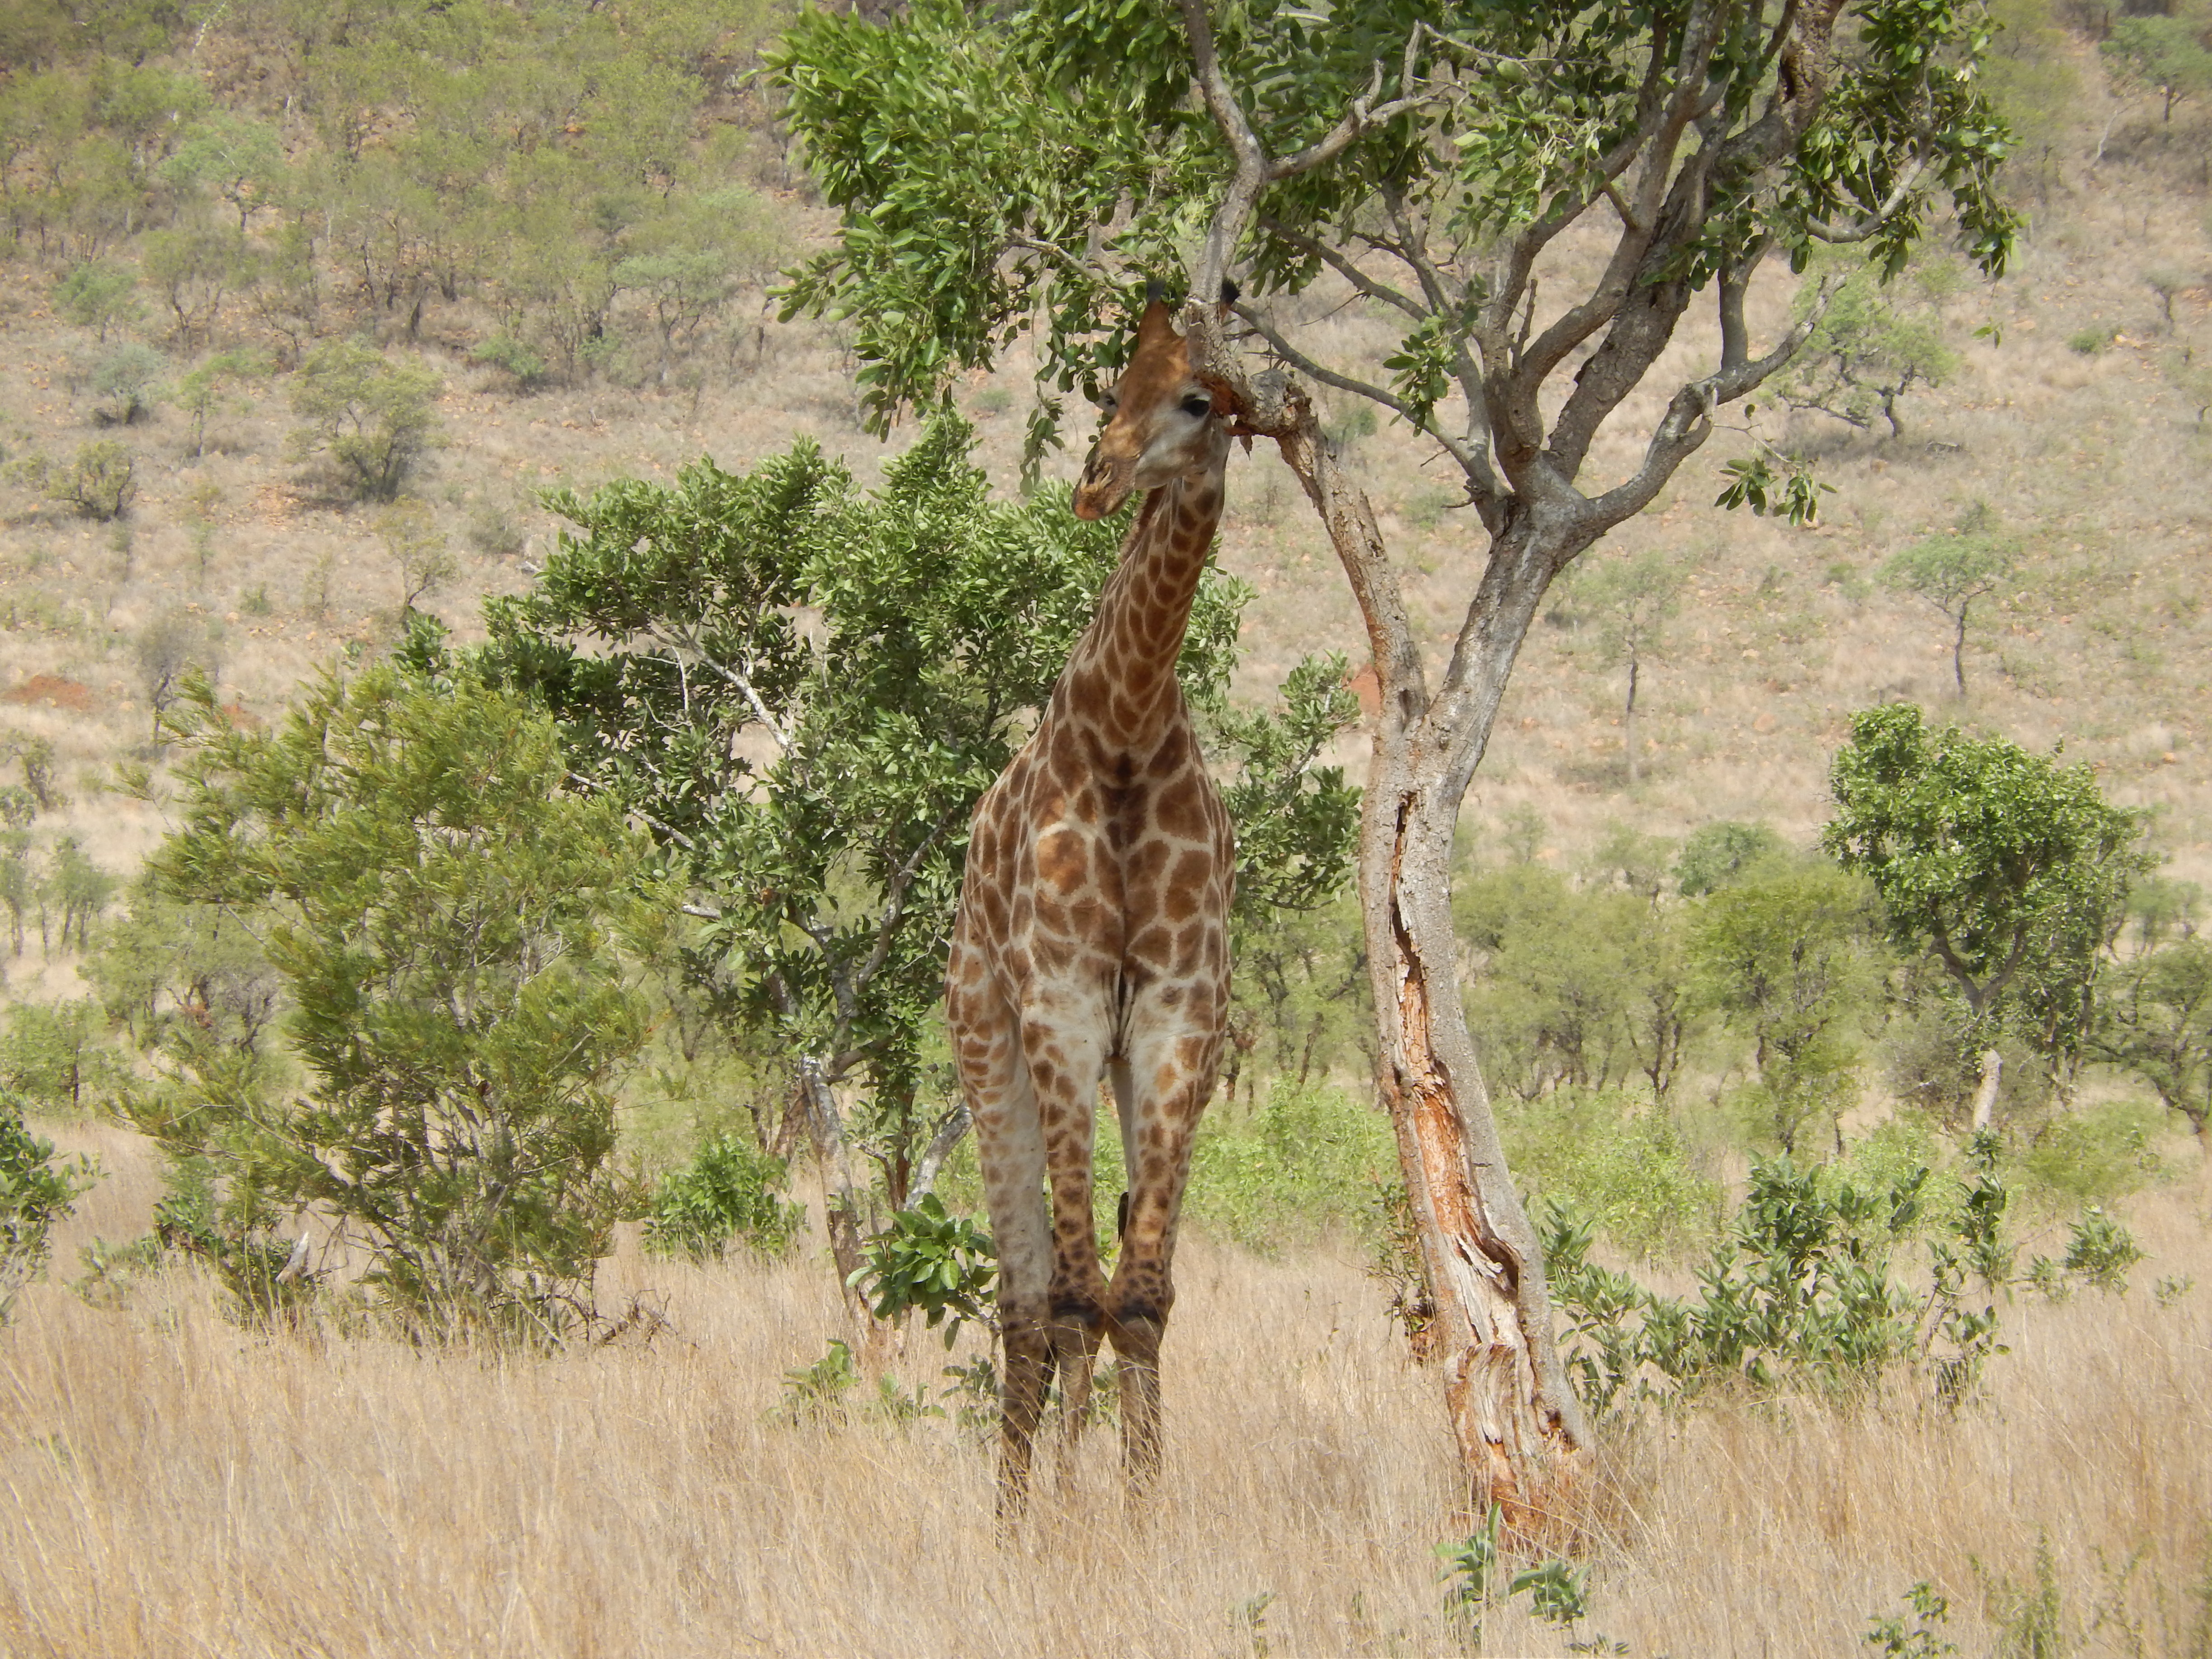
tree, adventure, wildlife, wild, jungle, africa, mammal, fauna, savanna, giraffe, safari, ecosystem, giraffidae